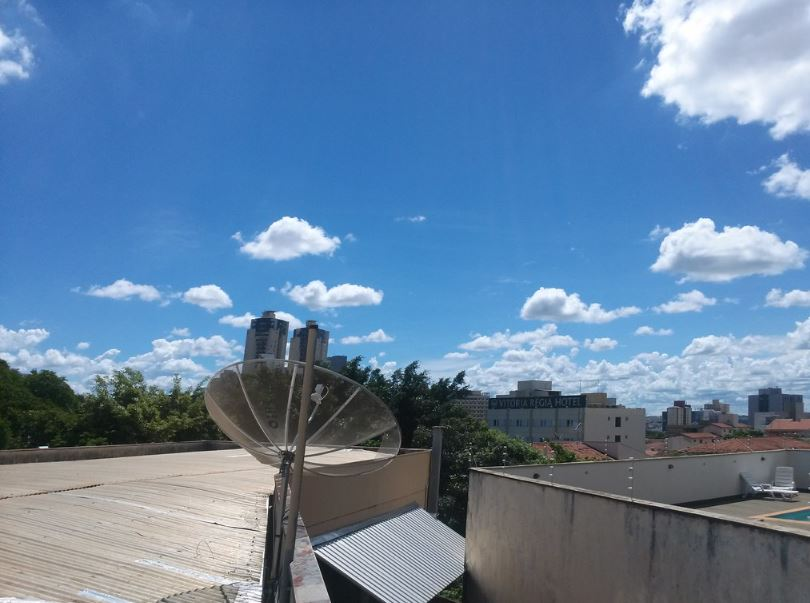
Fire: no
Smoke: no